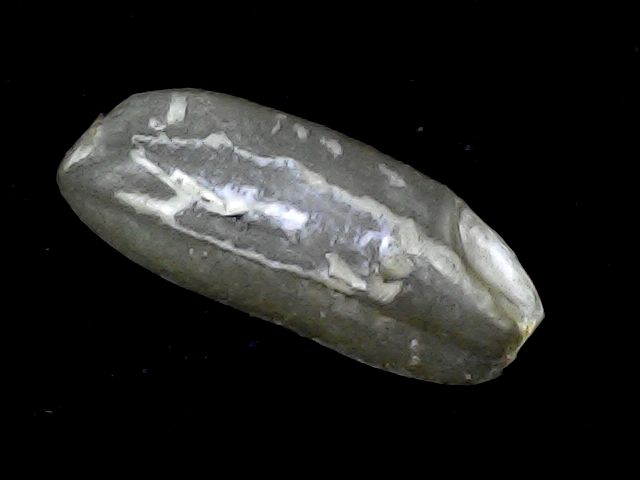
Rice variety: BD91